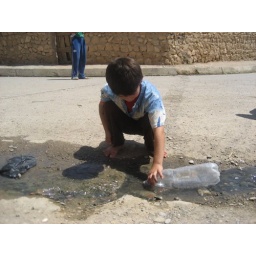
A little boy in Iraq fills his bottle with water from a street run-off.